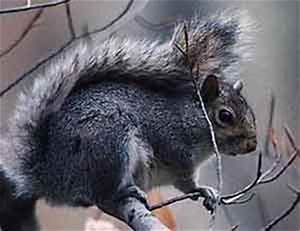
Label: squirrel